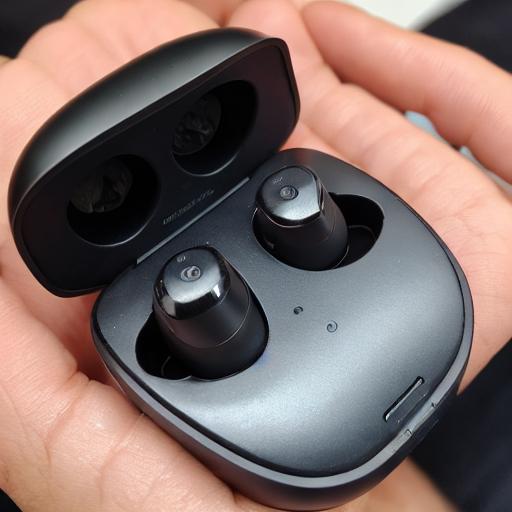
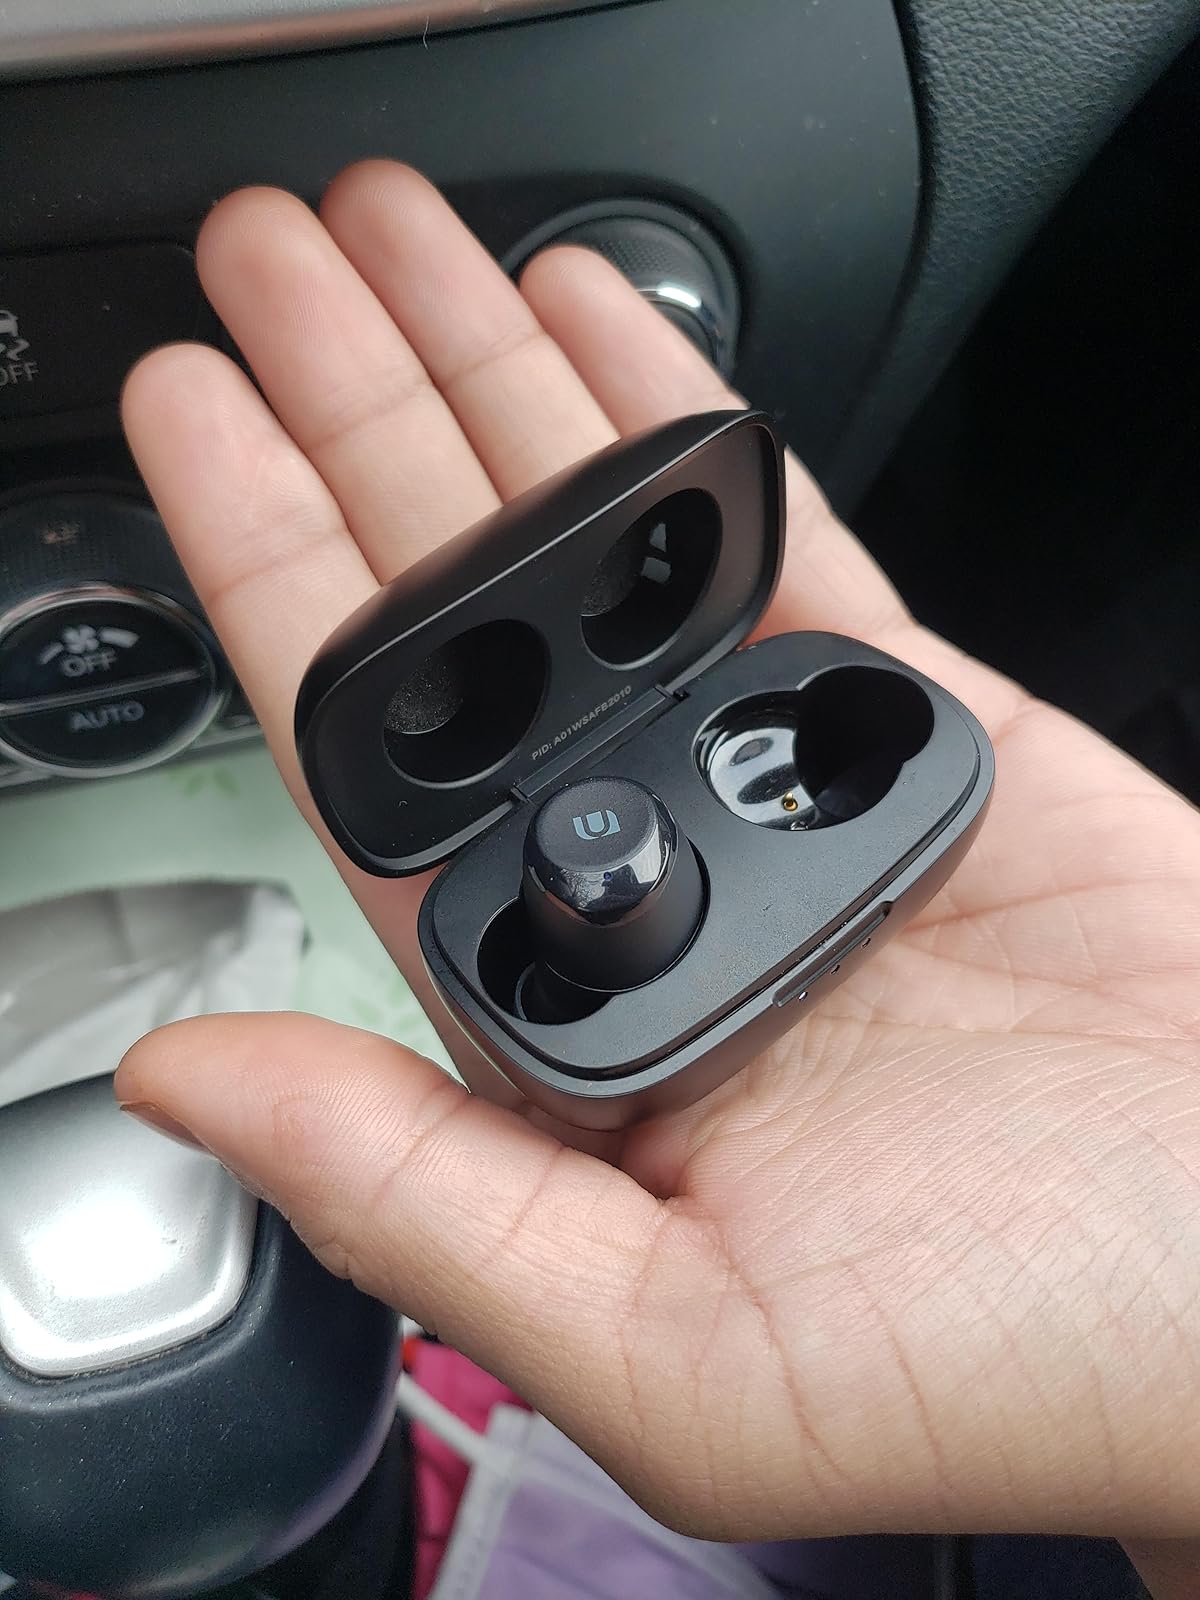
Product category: earbuds
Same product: no